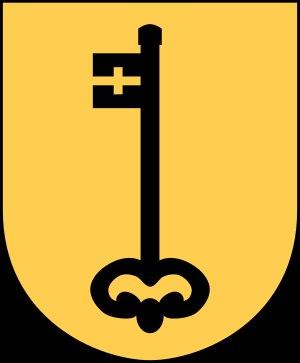
Leksand est une localité suédoise, située dans le comté de Dalécarlie.